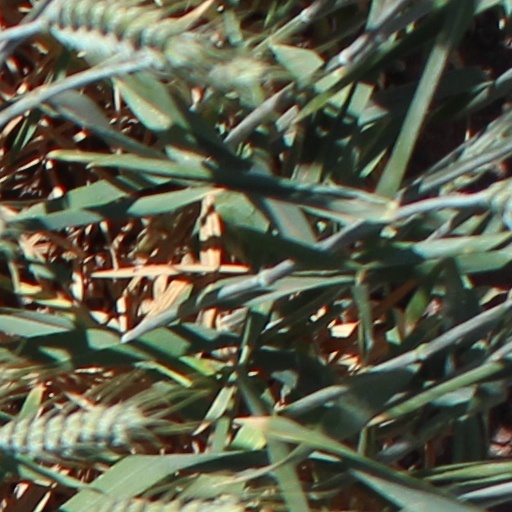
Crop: wheat